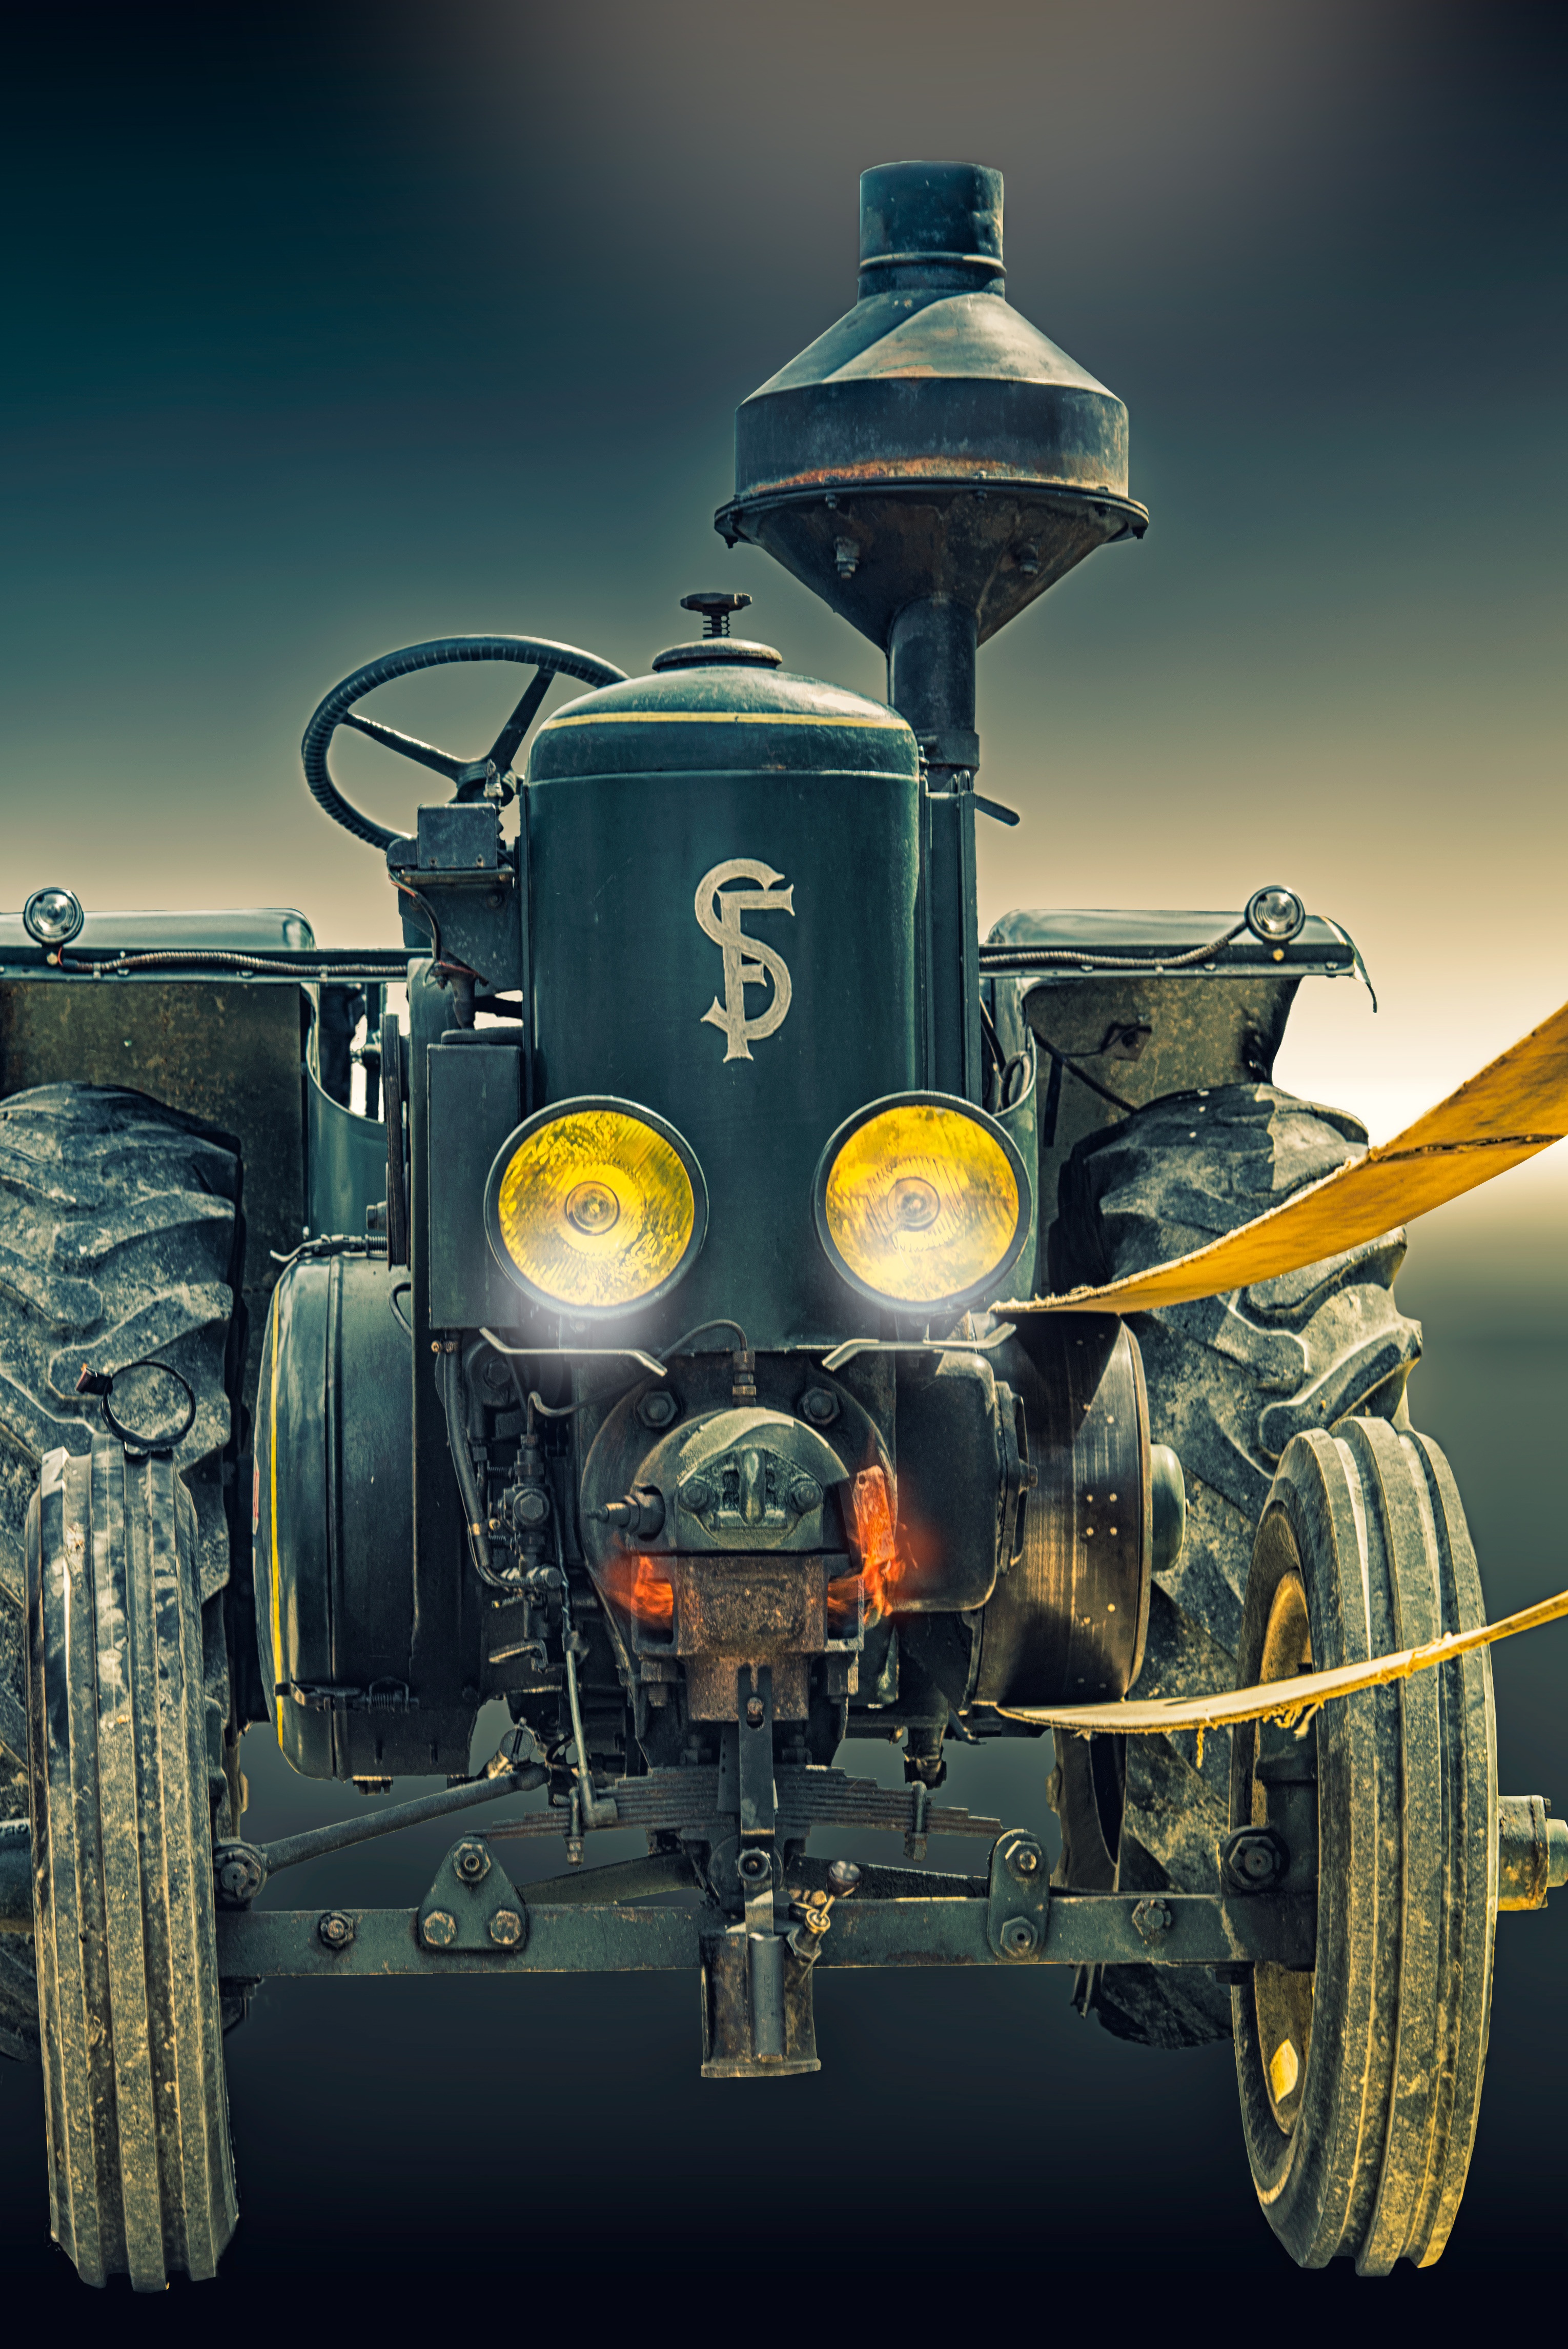
car, tractor, vehicle, machine, agriculture, engine, classic, former, threshing, agricultural machine, aircraft engine